Describe the emotion expressed in this image:  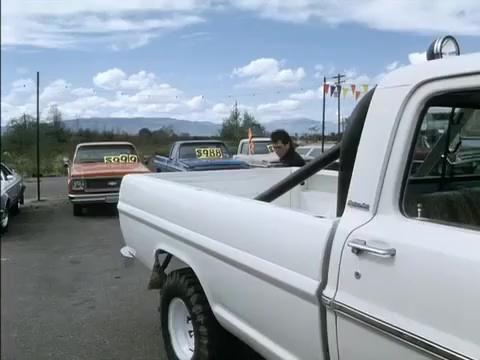
This person displays Fear, valence and arousal with low intensity.